2017 World Games

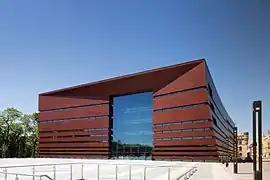
National Forum of Music in Wrocław

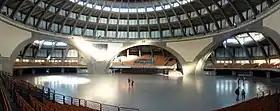
The interior of the Centennial Hall

The opening ceremony took place in the Stadion Miejski on 20 July 2017. Artistic conception of the opening Ceremony was implemented by Polish director and TV producer, Krzysztof Materna, who was responsible for the direction of the show, scenario details, artistry, choreography, composition, sound system specialties and all special effects of the ceremony.